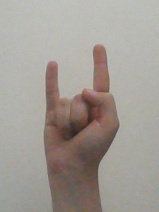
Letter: la